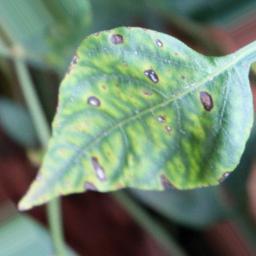
Label: cercospora